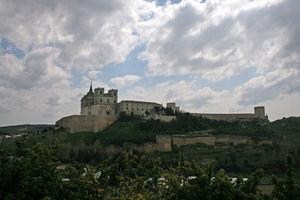
Jorge Manrique est un poète espagnol. Il est l'auteur des Stances sur la mort de son père, un des classiques de la littérature espagnole.
Uclès, en espagnol Uclés, est une petite municipalité de Castille-La Manche, en Espagne. Située au nord-est de la province de Cuenca, elle compte 259 habitants.